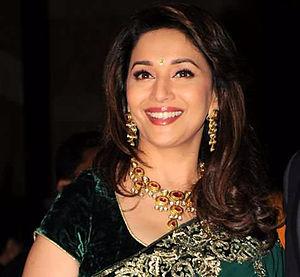
Devdas est un mélodrame indien, produit et réalisé par Sanjay Leela Bhansali, sorti en 2002.